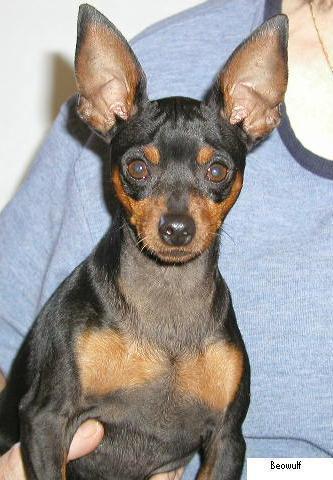
miniature_pinscher